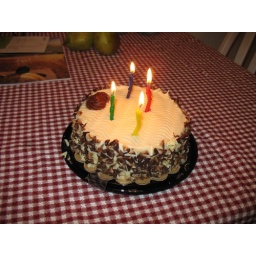
My birthday cake...before the cats knocked it off the table in the middle of the night.